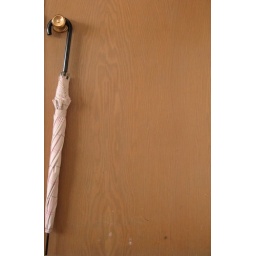
not a cloud in the sky